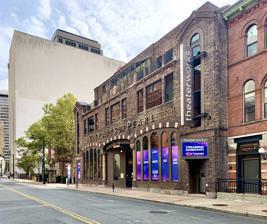
Building: TheaterWorks (Hartford)
Country: United States of America
Year built: 1927
TheaterWorks Hartford City Arts on Pearl Address 233 Pearl Street Hartford, Connecticut United States Coordinates 41°45′59″N 72°40′39″W / 41.7664°N 72.6774°W / 41.7664; -72.6774 Owner TheaterWorks Type Regional theatre Capacity 195 Construction Built 1927 Website www .twhartford .org TheaterWorks Hartford is a non-profit, professional theater company situated on Pearl Street in downtown Hartford, Connecticut . The company was founded in 1985 by Steve Campo and is currently run by Rob Ruggiero who serves as Producing Artistic Director. Since its founding in 1985, TheaterWorks Hartford has produced over 130 plays and presents approximately 225 performances per season. On average, TheaterWorks Hartford’s annual audience tops 40,000 of which more than 5,000 are subscribers. Notable Productions In their 1986-1987 season, TheaterWorks Hartford produced Edward Albee's Who's Afraid of Virginia Woolf? Albee and Campo, being friends, frequently collaborated, and in 2004 TheaterWorks Hartford produced another of Albee's plays, The Goat or Who is Sylvia? In 2008, TheaterWorks Hartford produced David Harrower's play Blackbird , which the Berkshire Eagle praised as "carefully calibrated, yet nonetheless riveting." In the same year, Jeremy Jordan and Chad Allen starred in The Little Dog Laughed , directed by Rob Ruggiero. The year before, but in the same season, Campo directed Doubt: A Parable . TheaterWorks Hartford produced the John Cariani play Almost, Maine in 2013, a production called "Lovely, witty," by the New York Times, and the next year produced Love/Sick by the same playwright. In 2015, TheaterWorks Hartford produced the David Robson drama Playing the Assassin , which the New Haven Review described as "expert and compelling theater that deserves to be experienced more than once." In 2017, TheaterWorks Hartford produced the rock musical hit Next to Normal under the direction of Rob Ruggiero. The show originally ran from March 24 through April 30 before extending through May 14 of the same year in light of its great success. The show starred Christiane Noll as Diana Goodman, alongside David Harris as Dan Goodman. The cast also included Maya Keleher, John Cardoza, J.D. Daw, and Nick Sacks. The production garnered 10 nominations for the 2017 Connecticut Critic Circle Choice Awards, and won the awards for Outstanding Production of a Musical, Outstanding Actress in a Musical (Noll), Outstanding Director of a Musical, Outstanding Lighting, and Outstanding Debut (Keleher). Joseph Harrison of BroadwayWorld wrote that the production "goes beyond entertainment, reaching in and touching you to your very core in a brilliant symphony of emotional energy." The Hartford Courant praised the show for "being done with such careful thought and expressive detail in such an intimate environment raises this already confrontational musical to a different level of emotional intensity" and praised Noll for being "a fearless performer [who] can switch from indomitability to vulnerability in a split second." Building Pearl Street Facade The historic Art Deco Building at 233 Pearl Street was built in 1927. TheaterWorks operated in the building in the 1980s, finally purchasing it outright in 1993. In 2008, the building was renamed City Arts on Pearl . TheaterWorks converted the building into an arts center, now home to numerous nonprofit organizations as well as performance, gallery, office, rehearsal, and storage spaces. The theater itself is in the basement of the building and is a small intimate space. It seats 195 people and is only 8 rows back in any direction. The large, brick building is in Art Deco style with decorative Moorish Revival touches. References